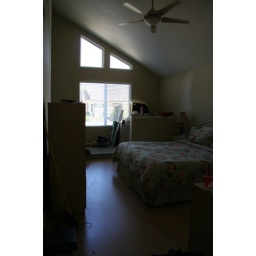
Again, bad lighting in this pic... but the bedroom floor is nearly done in this image.